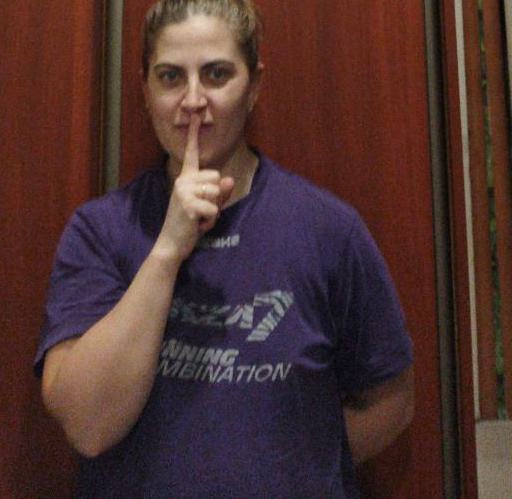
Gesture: mute